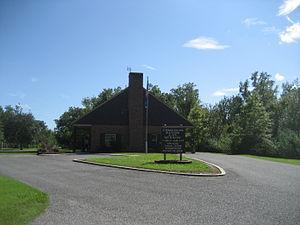
Le parc d'État de Saint-Bernard est un parc d'État situé dans l’État américain de la Louisiane, dans la paroisse de Saint-Bernard. Il se trouve approximativement à 30 km au sud-est de La Nouvelle-Orléans. Sa fréquentation est assez faible, c'est l'un des parcs d'État les moins visités de la Louisiane.